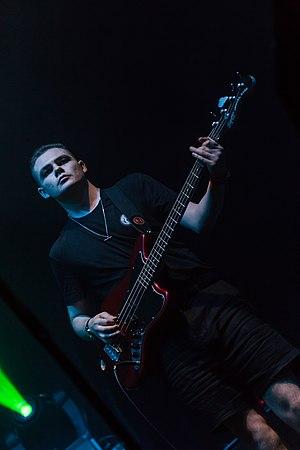
Lebanon Hanover est un groupe de dark wave fondé en 2010.